Barcelona Museum workers strike

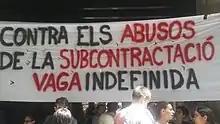
Photo from 25/5/2018 outside the Picasso Museum

Museu Picasso, Sala Ciutat, Museu de Disseny, Arxiu Historic, Fabra I Coats, Museu de la Musica, Fundacio Tapies, Fundacio Miro and CCCB were on strike on 27 March, 3 April and 5 April, after which the strikes continued indefinitely.